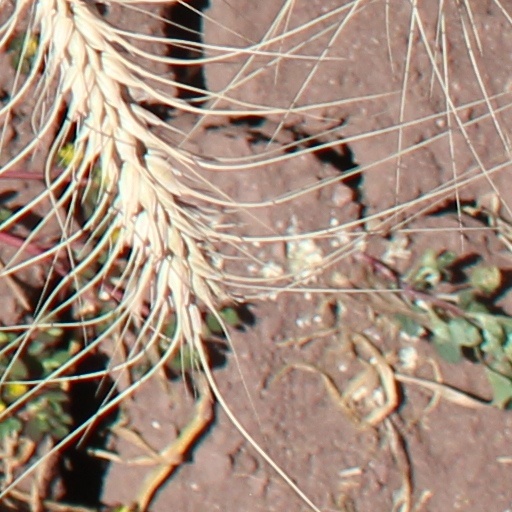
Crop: wheat